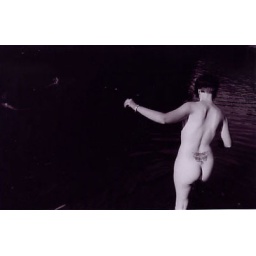
jumping in the upper kangaroo vally river for a nudey dip